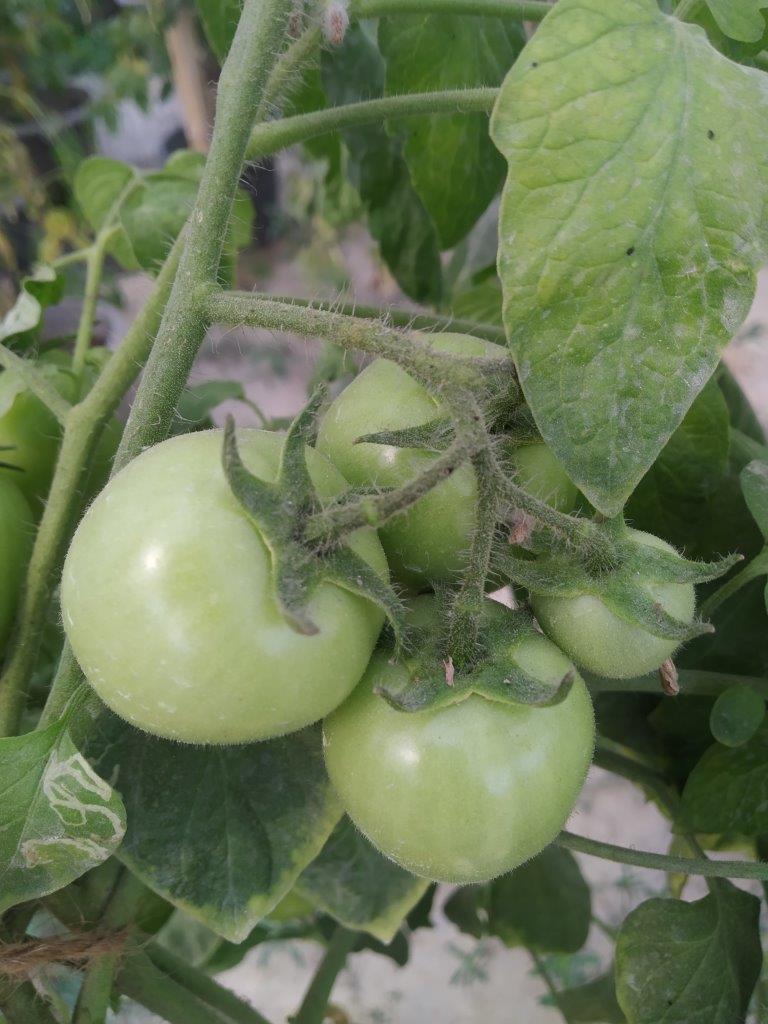
Maturity: Immature